Chris Hartcher

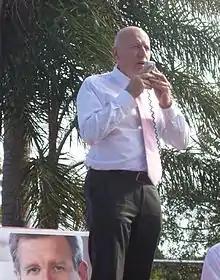
Hartcher in 2010

Christopher Peter Hartcher (born 21 December 1946) is an Australian politician. He was a member of the New South Wales Legislative Assembly from 1988 to 2015, representing the electorates of Gosford (1988–2007) and Terrigal (2007–2015). He represented the Liberal Party for most of his career, serving as its deputy state leader from 2002 to 2003, and in the O'Farrell Ministry as minister for resources and energy, special minister of state and minister for the Central Coast. In 2013, he resigned to sit as an independent following his implication in an ongoing Independent Commission Against Corruption inquiry, and retired at the 2015 state election.